Blenio Valley

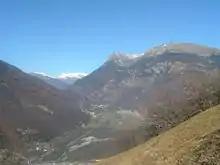
The Blenio Valley

The Blenio Valley is a valley of the Lepontine Alps in the Swiss canton of Ticino. The valley contains the river Brenno. The upper valley, between Lai da Sontga Maria and Olivone, is named "Valle Santa Maria".